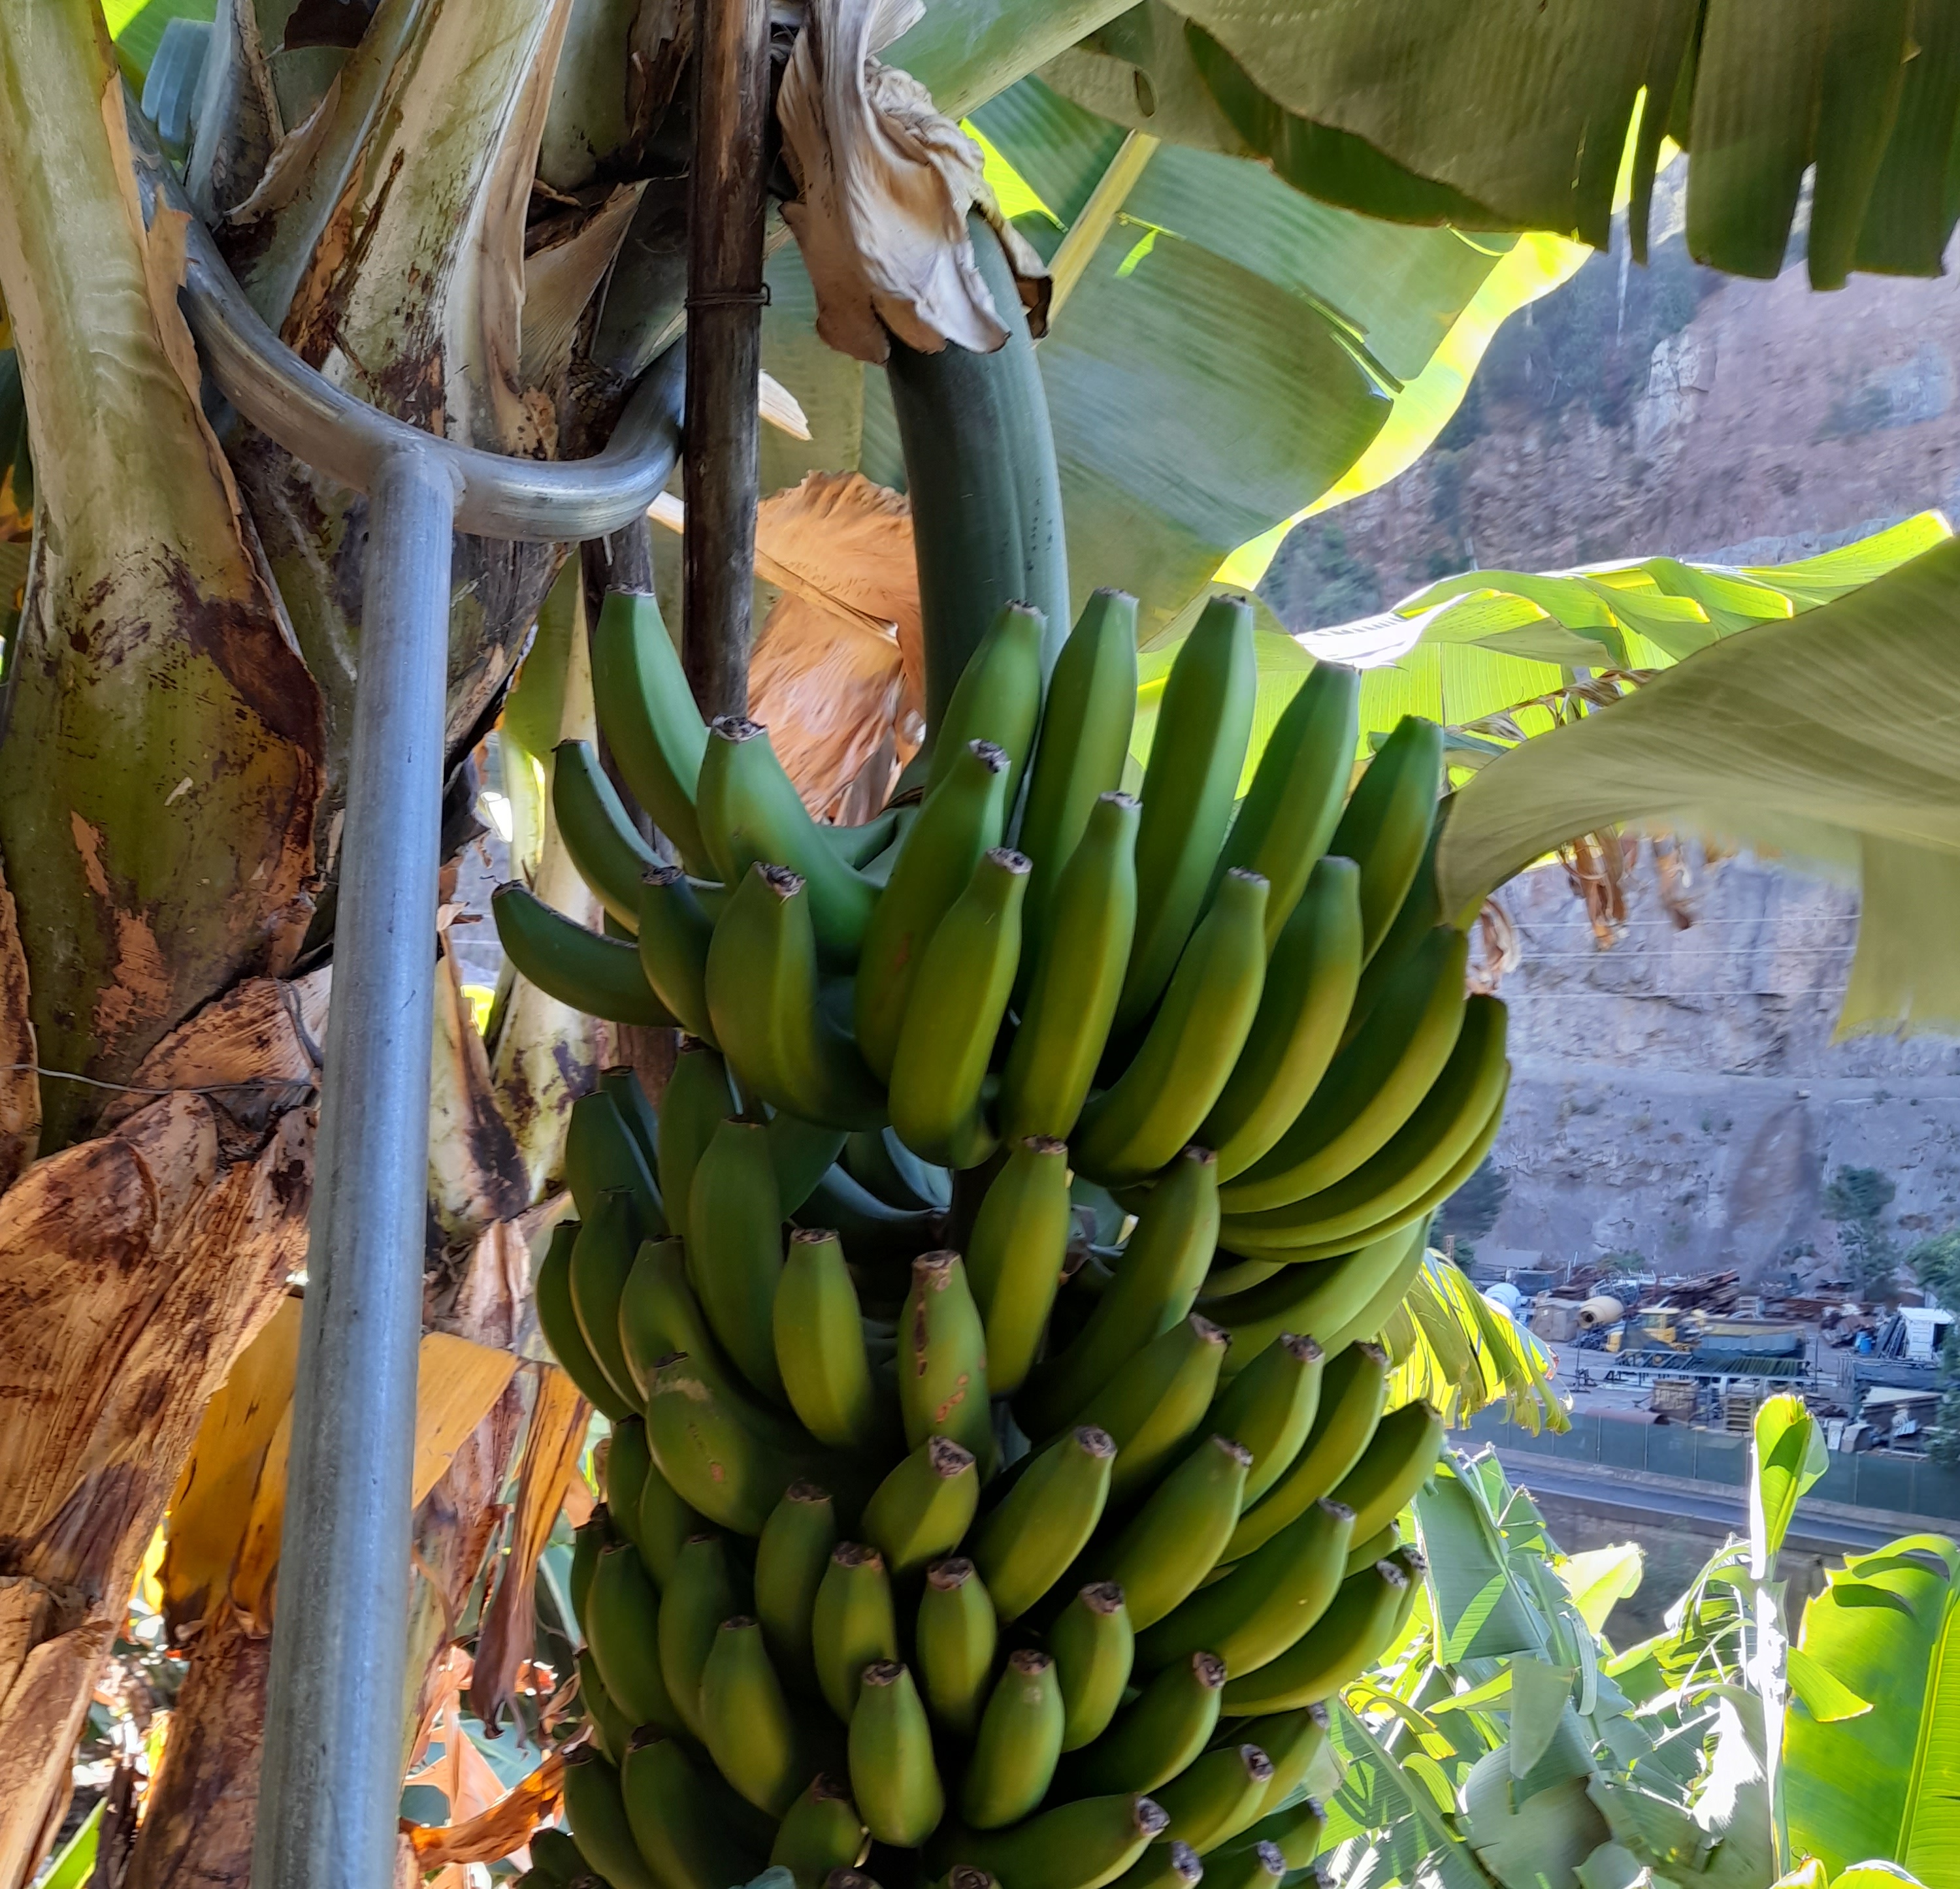
Label: Keep